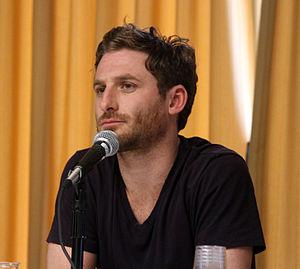
Dean Lance O'Gorman, né le 1ᵉʳ décembre 1976 à Auckland, est un acteur néo-zélandais. Il est surtout connu pour avoir joué le rôle du nain Fíli dans la trilogie du Hobbit de Peter Jackson.